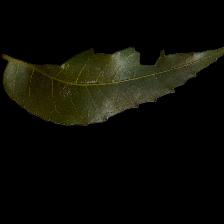
Plant: Neem